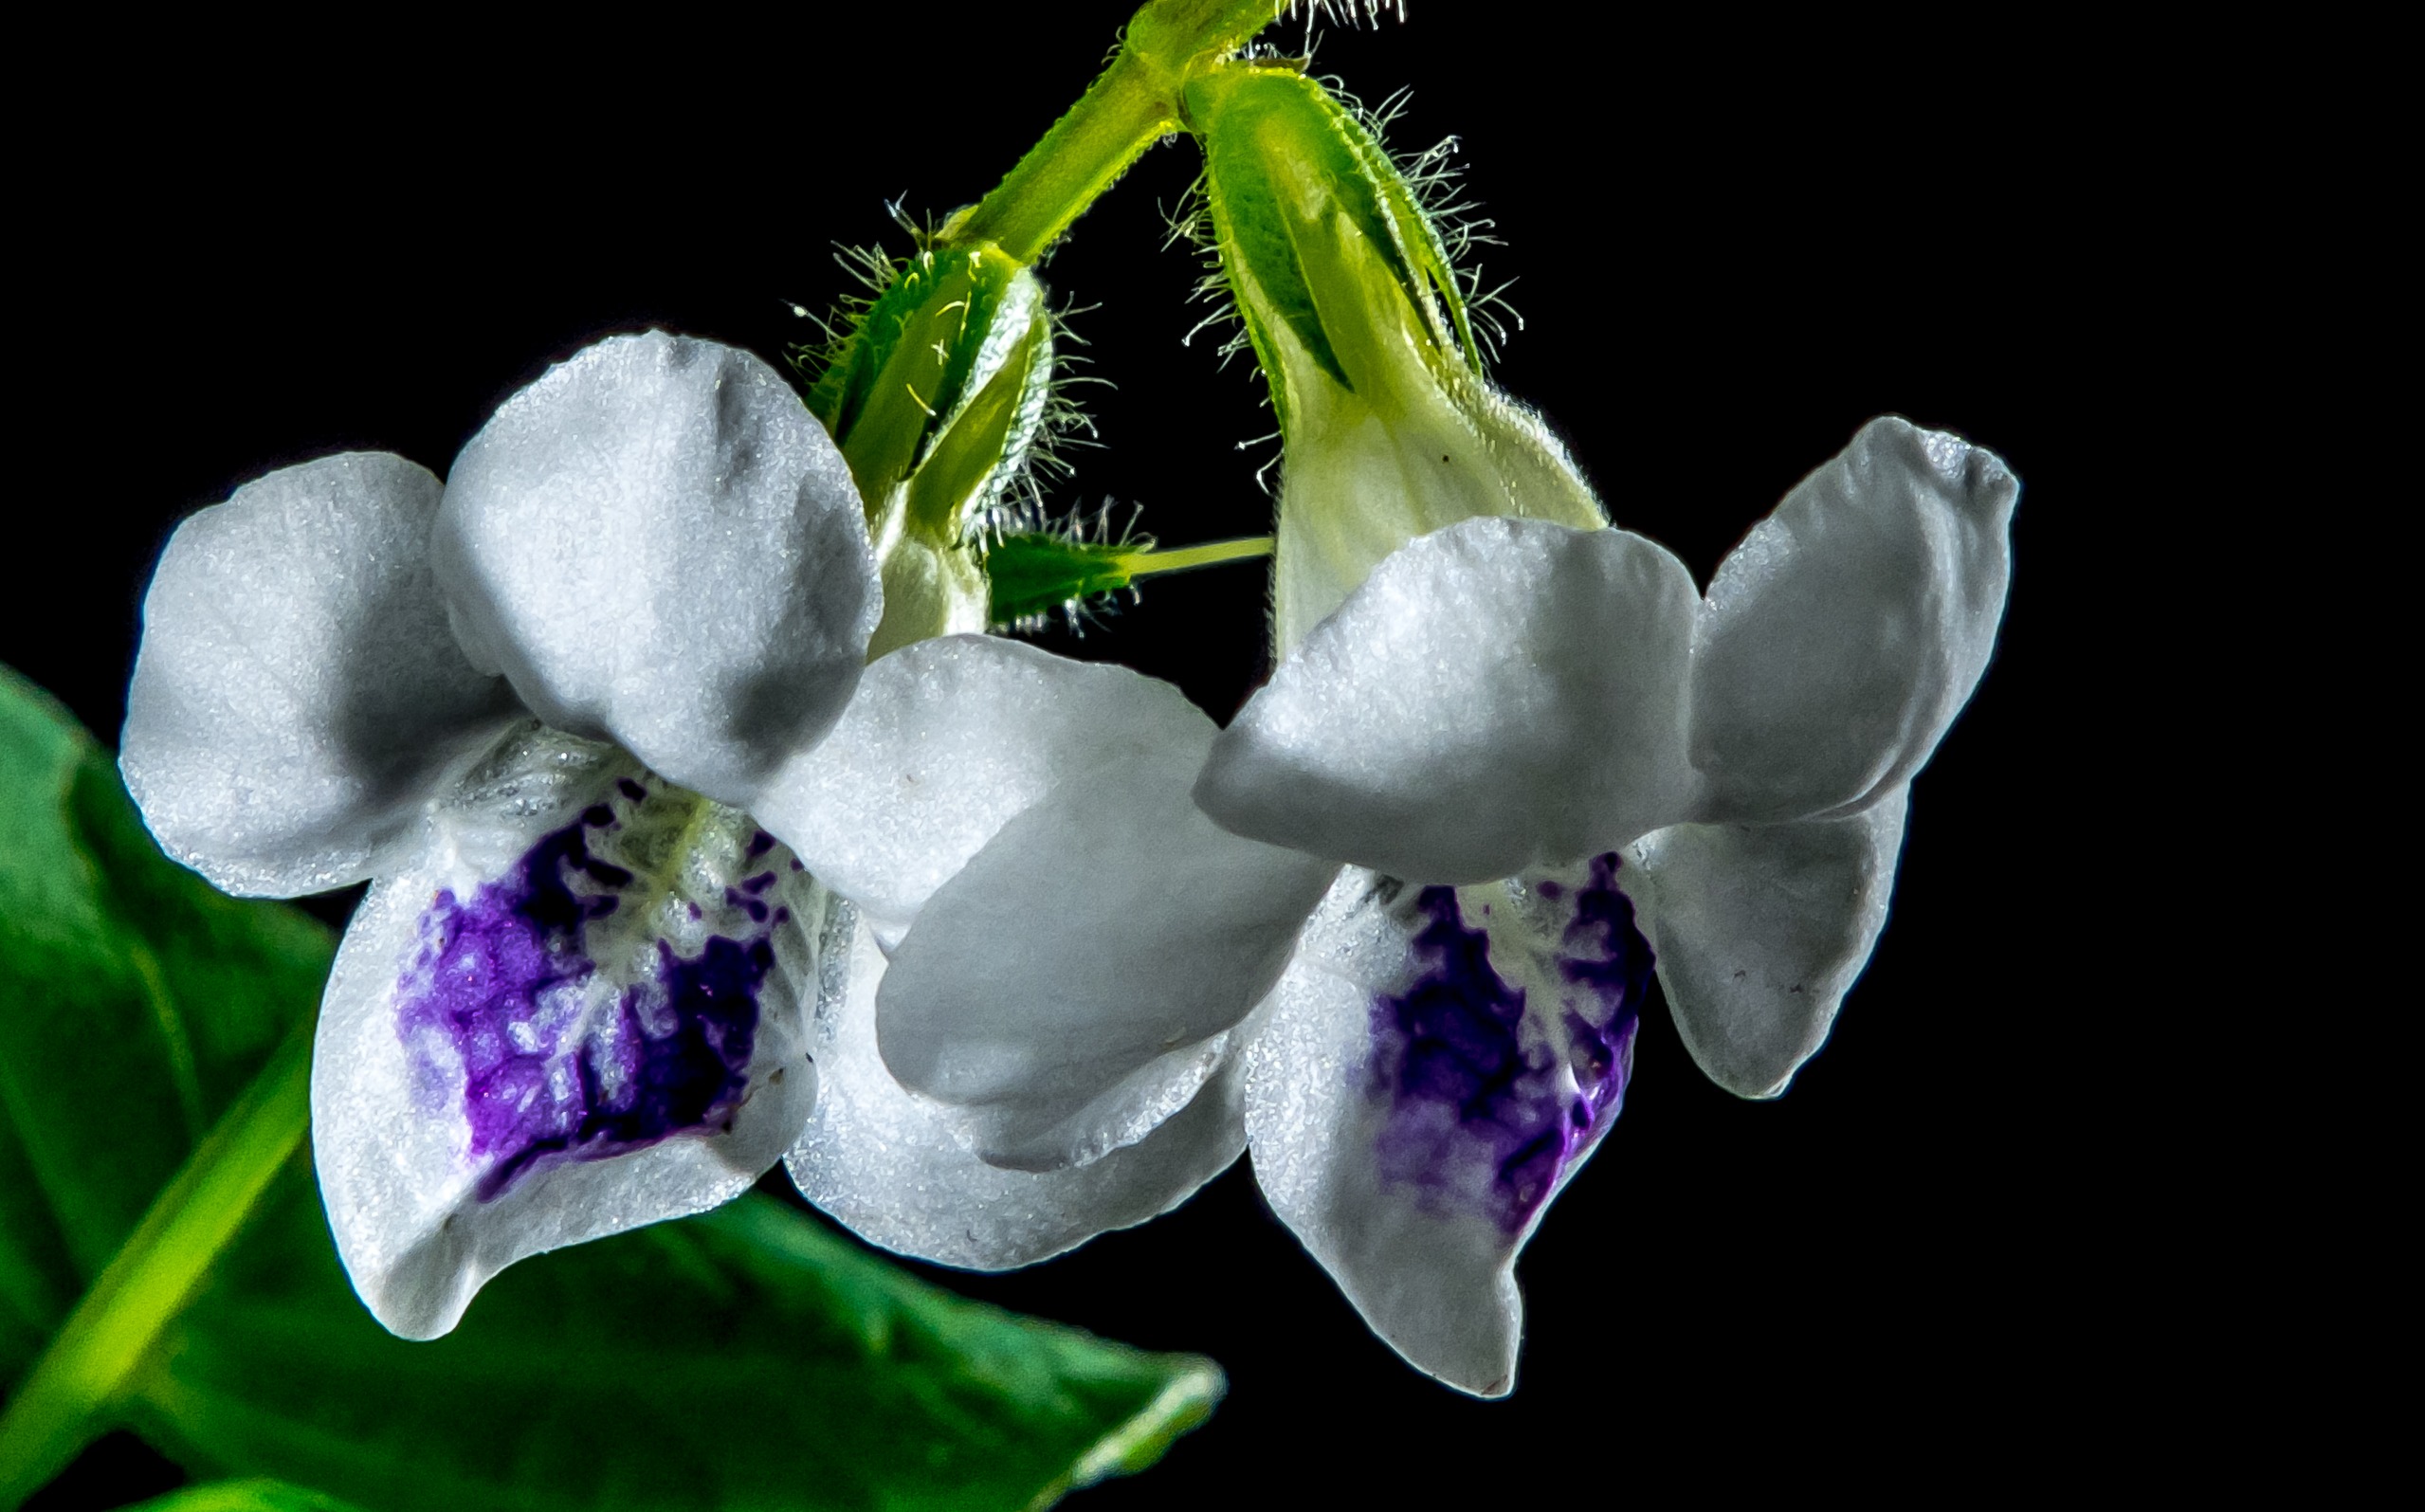
blossom, plant, photography, flower, petal, bloom, botany, flora, wildflower, close up, macro photography, flowering plant, wild orchid, white violet, dendrobium, plant stem, land plant, moth orchid